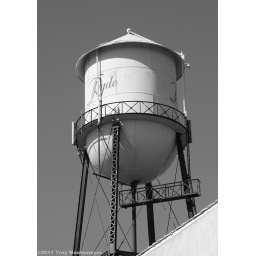
The 120 foot tall water tower behind the Ryde Hotel in Ryde, California.